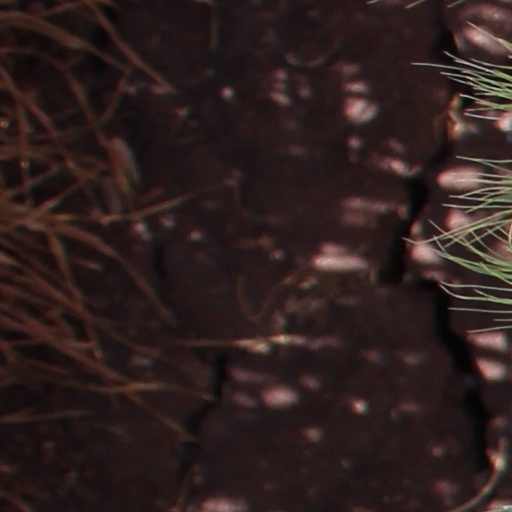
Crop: wheat